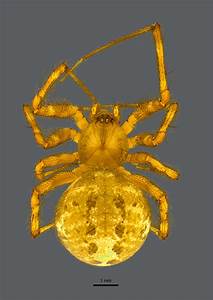
Label: spider